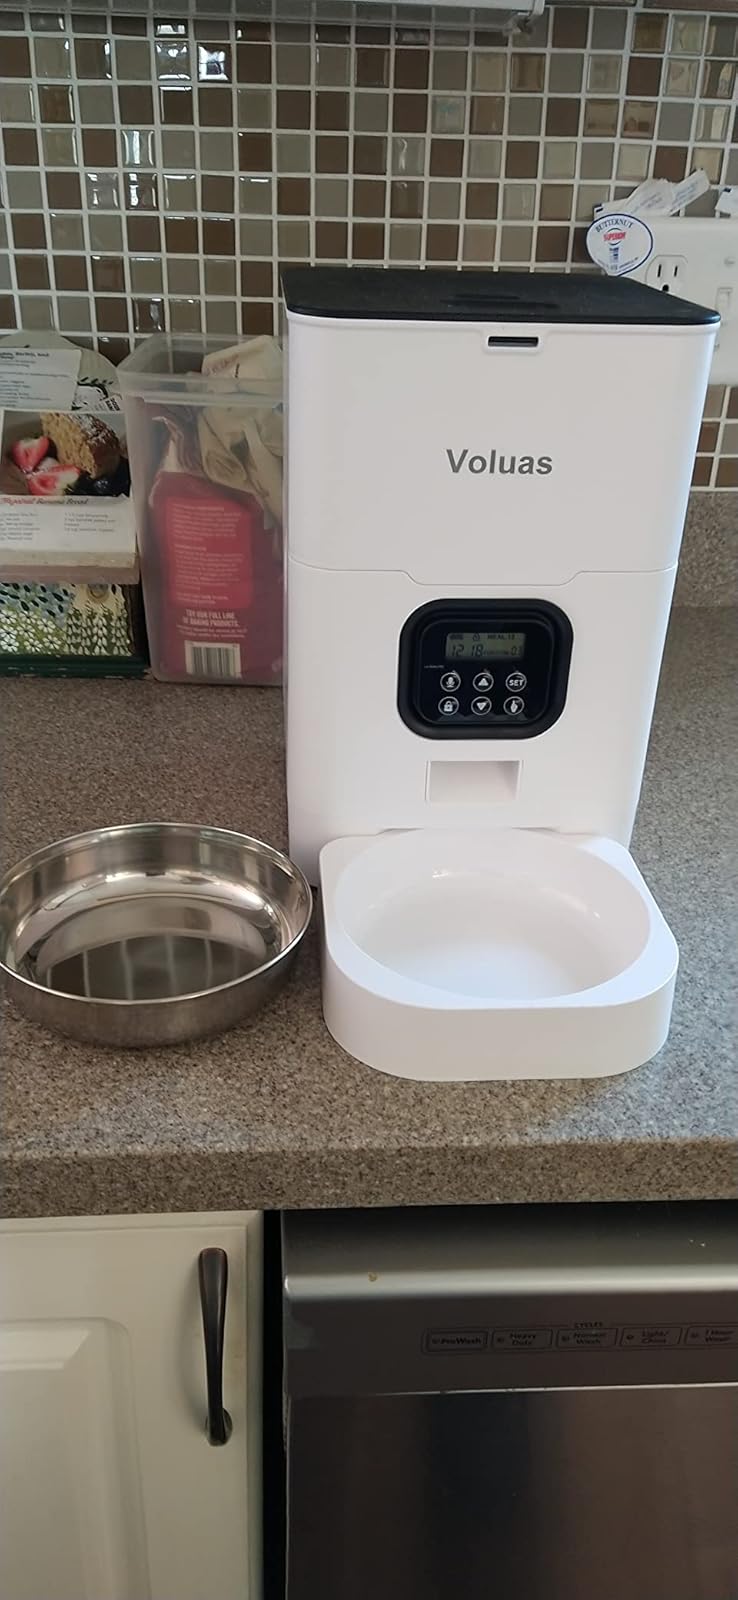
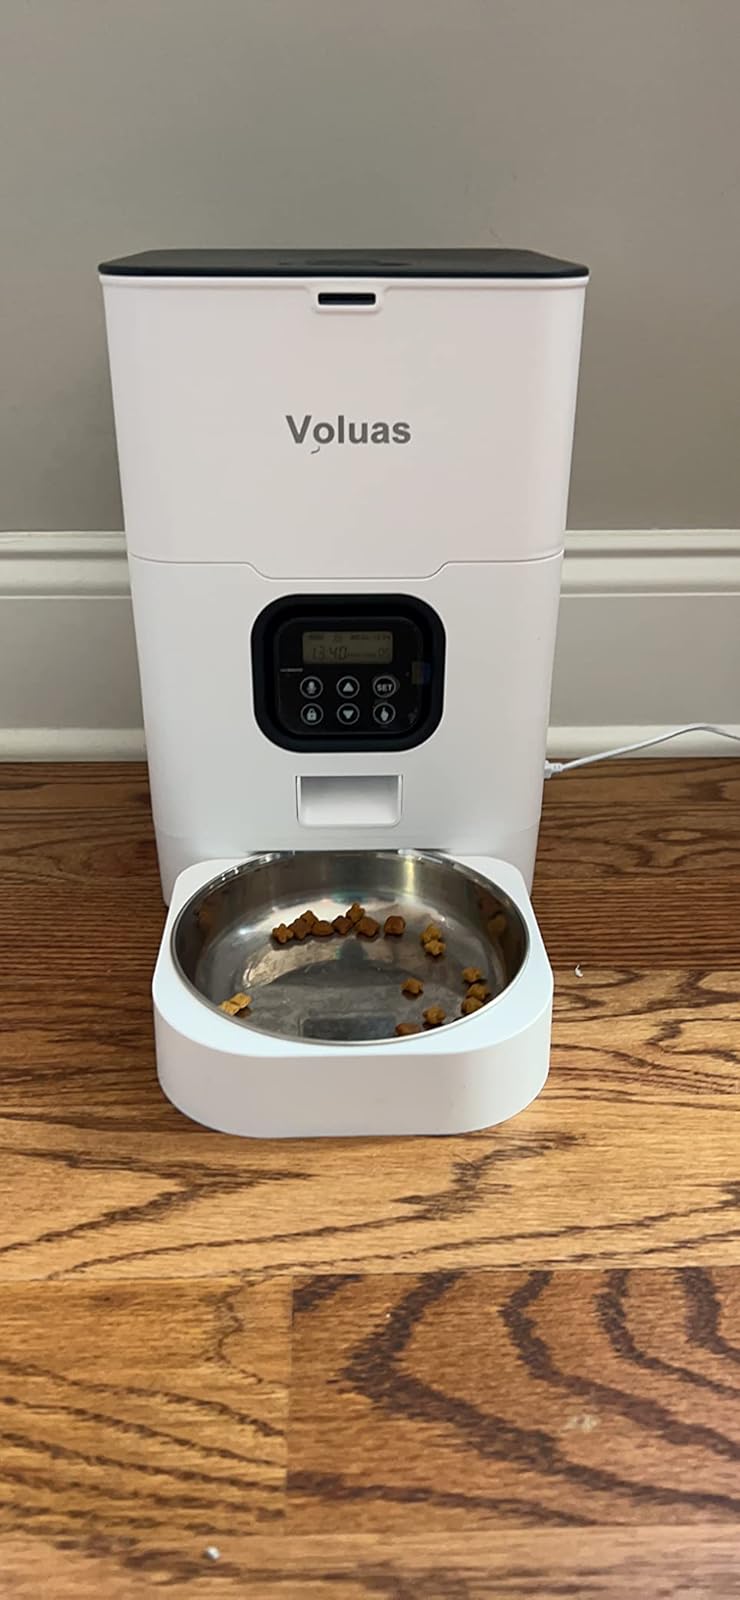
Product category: items_feeder
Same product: yes